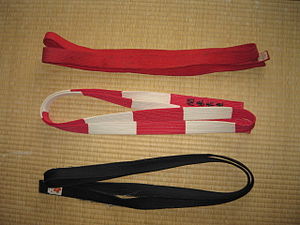
Ju-jutsu / Bæltegrader
Dan-bælterne
Ju-jutsu lyt, er en japansk betegnelse for en nærkamp-disciplin.